Robert Ross (British Army officer)

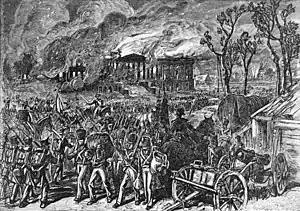
Burning of Washington, 1814

Ross fought as a junior officer at the battles of Krabbendam in the Netherlands in 1799 and the Battle of Alexandria in Egypt in 1801. In 1803, he was promoted to major and given command of the 20th Regiment of Foot. He next fought at the Battle of Maida in the Kingdom of Naples in 1806.